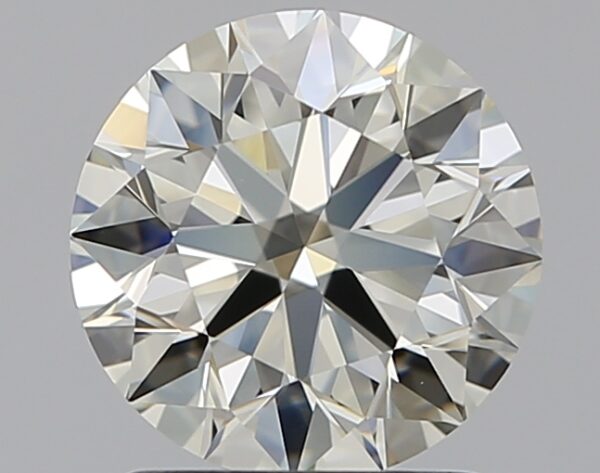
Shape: round
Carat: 1.51
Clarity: VVS2
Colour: M
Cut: EX
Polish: EX
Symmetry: EX
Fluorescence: N
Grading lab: GIA
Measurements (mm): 7.28 x 7.32 x 4.55